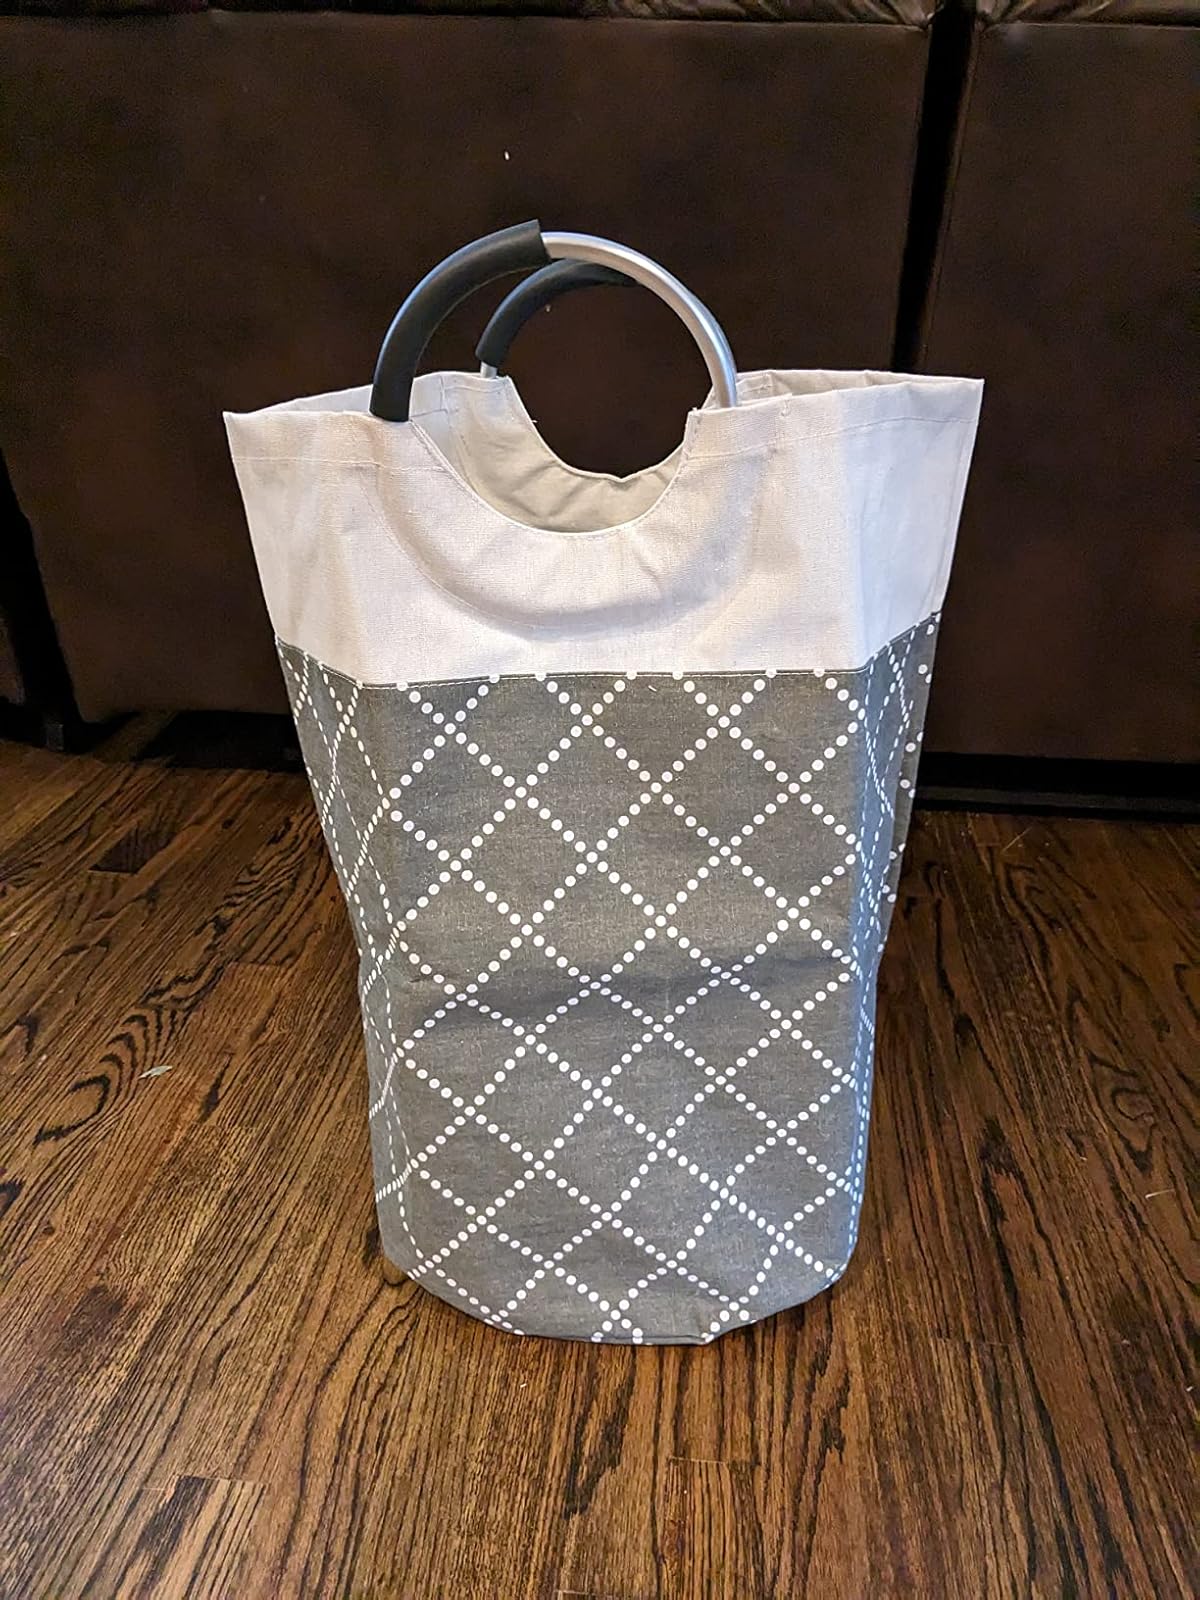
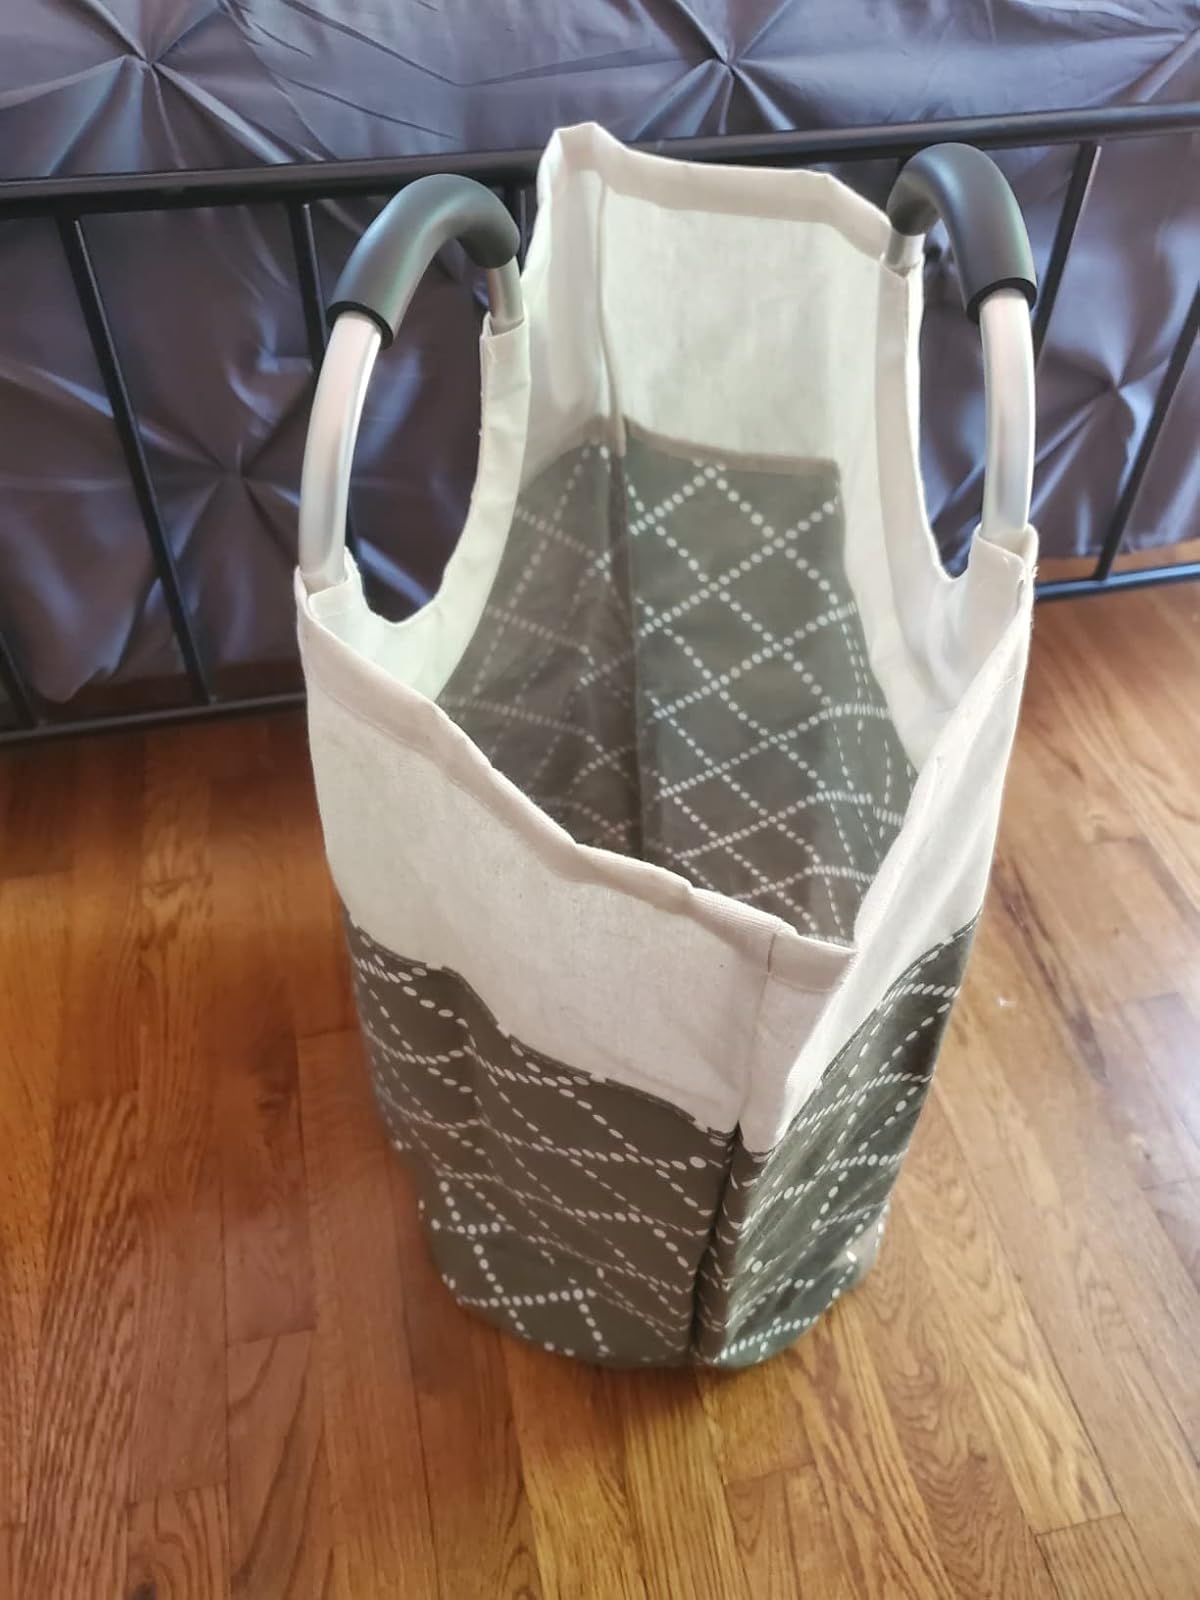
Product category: items_hamper
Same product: yes